Answer in natural language. Consider the 3D positions of the objects in the scene and not just the 2D positions in the image. Is the centerpoint of  blue rhombus armchair with wooden legs at a higher height than Doorway? Choose between the following options: yes or no
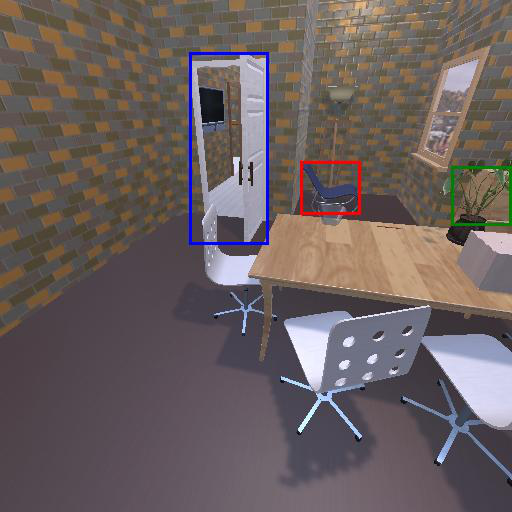
<answer>yes</answer>